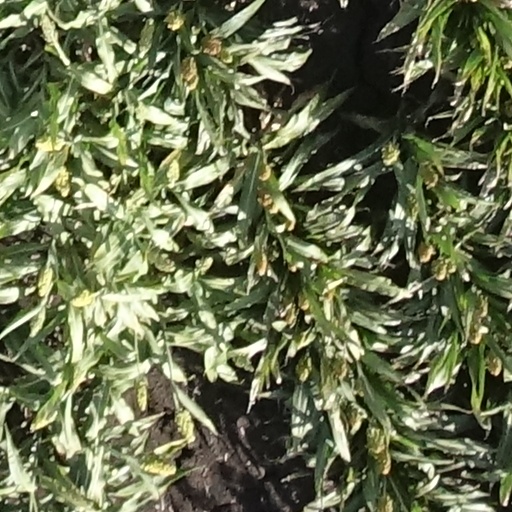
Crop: sorghum